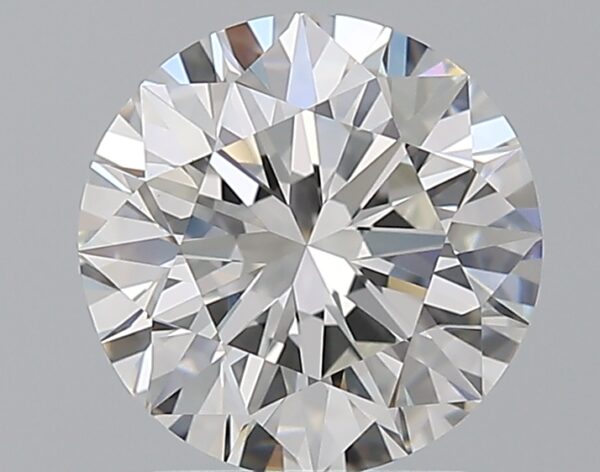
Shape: round
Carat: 2.23
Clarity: VVS2
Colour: F
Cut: EX
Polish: EX
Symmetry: EX
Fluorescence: M
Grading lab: GIA
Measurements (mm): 8.32 x 8.38 x 5.23